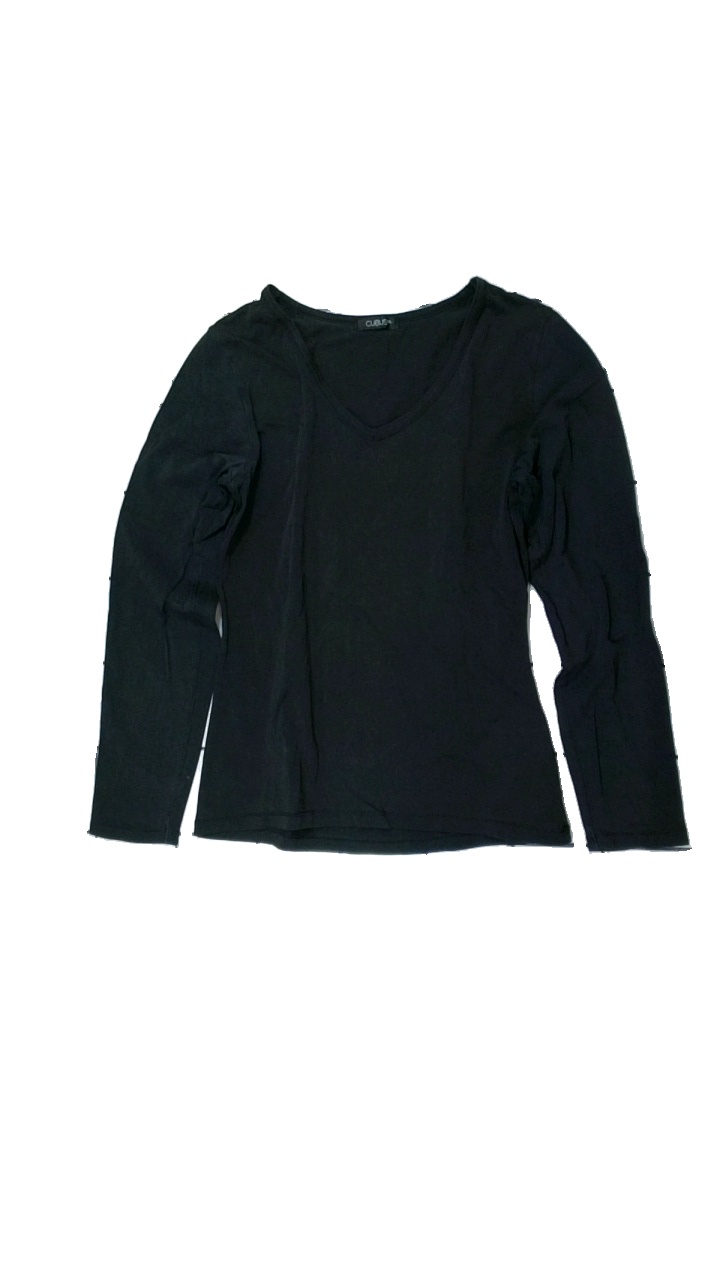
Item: Top (Ladies)
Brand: Cubus
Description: svart långärmad tröja, hårig, urtvättad
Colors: Black
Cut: Regular
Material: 100% cotton
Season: All
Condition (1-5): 2
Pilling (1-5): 2
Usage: Export
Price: <50